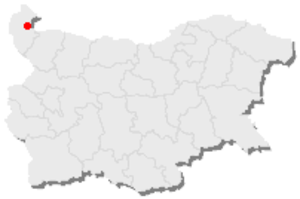
Carte de la Bulgarie, le point rouge indique Dunavtsi.